Magic (Jolin Tsai album)

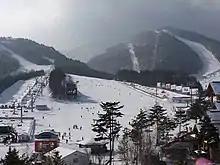

The music video for "Fake Confess" was directed by Tony Lin. To capture the song's melancholic atmosphere, the record label invested NT$1 million and arranged for Tsai to shoot at Yongpyong Ski Resort in South Korea, at the end of January 2003. This location is famously known as a filming site for the TV drama "Winter Sonata". Originally, Korean actor Won Bin was invited to play the male lead with a proposed fee of NT$3 million for one hour, but due to scheduling conflicts with his film shoot, a Taiwanese model was ultimately cast as his replacement.